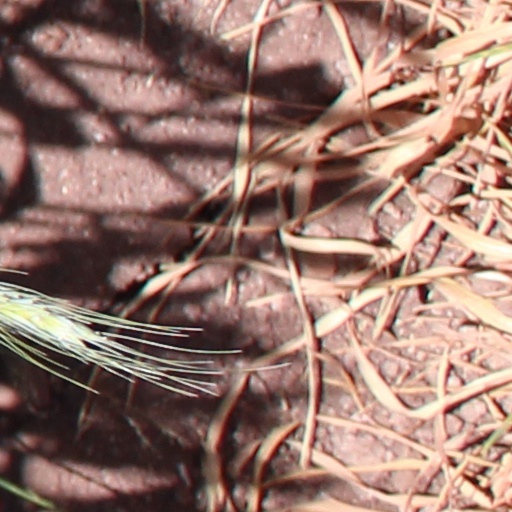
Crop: wheat